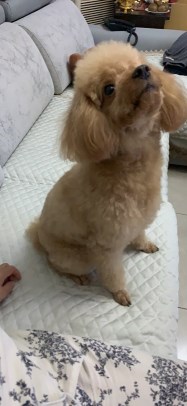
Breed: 7449-n000128-teddy